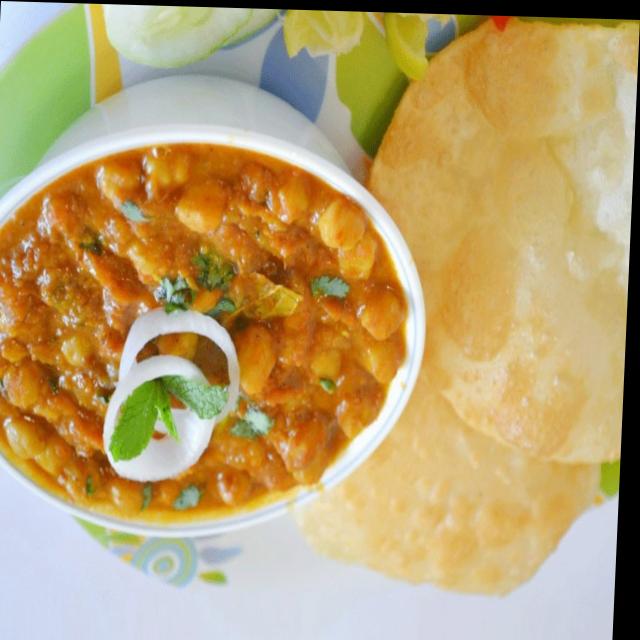
Dish: chole